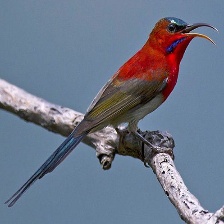
Species: CRIMSON SUNBIRD
Scientific name: AETHOPYGA SIPARAJA